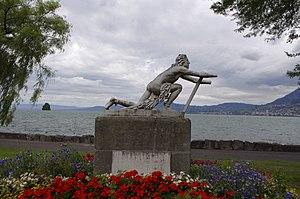
Villeneuve, Vaud, Suisse - sculpture de Philippe Grass sur le lac Léman. Inscription sur le socle
Philippe Grass, né à Wolxheim le 6 mai 1801 et mort à Strasbourg le 12 avril 1876, est un sculpteur français.